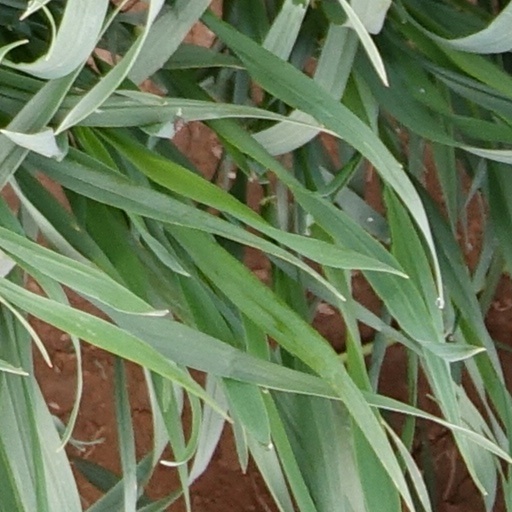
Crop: wheat